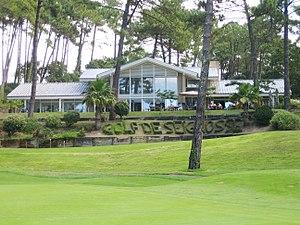
Une vue du golf de Seignosse
Seignosse est une commune française située dans le département des Landes en région Nouvelle-Aquitaine.